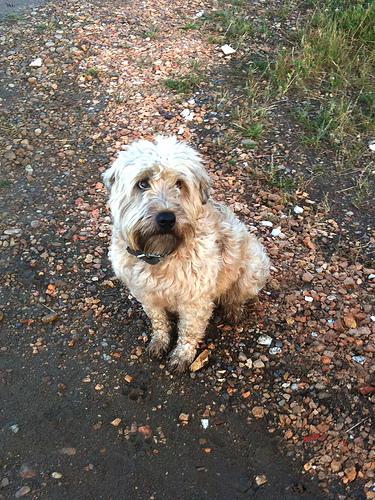
Breed: wheaten terrier